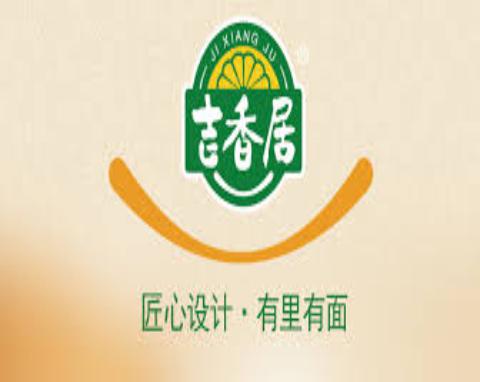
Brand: jixiangju
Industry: Food